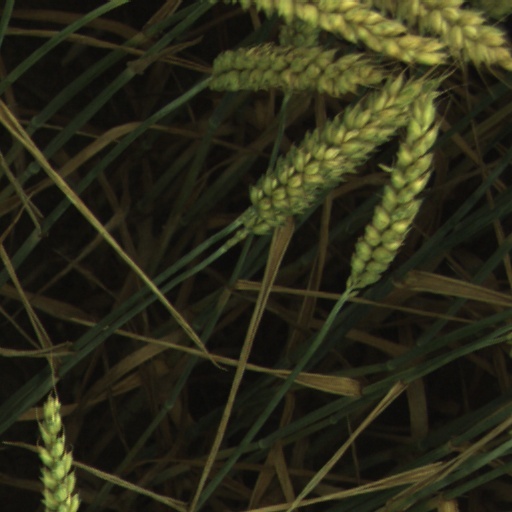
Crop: wheat